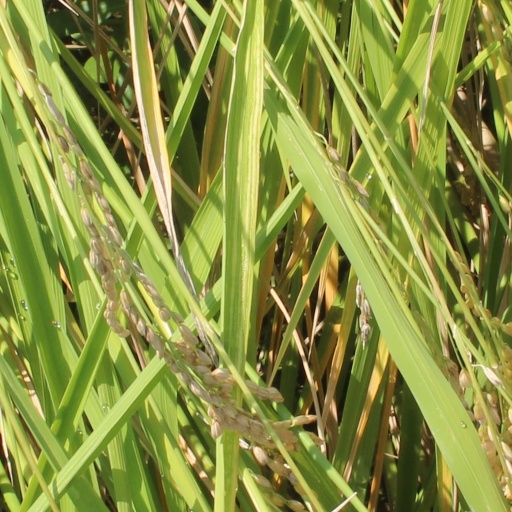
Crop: rice